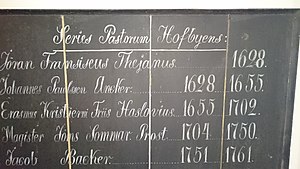
Poul Ancher / Ungdom og uddannelse
Skilt over sognepræster i Ö Hoby kirke. Skiltet findes i Ö Hoby kirke. Johannes Paulssen Ancker  1628-1655 (far til Poul Ancher)
Sognepræster i Ö Hoby kirke.
Poul Hansen Ancher eller Poffuell Ancker var en bornholmsk sognepræst og frihedskæmper. Kilderne staver navnet forskelligt: således ses både Poul og Povl samt Anker og Ancher. Han var gift med Karen Jensdatter Sode og efterfølgende med Lene Nielsdatter.